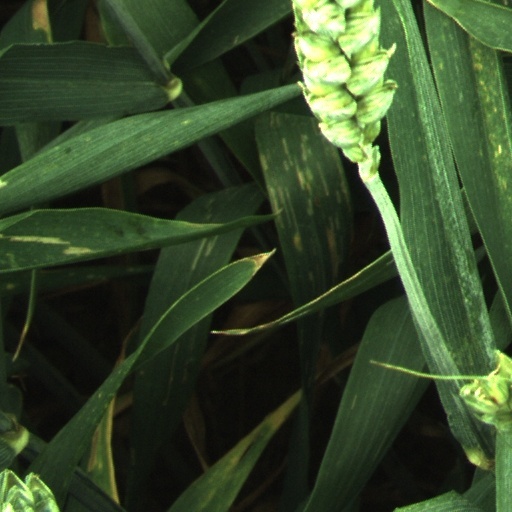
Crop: wheat